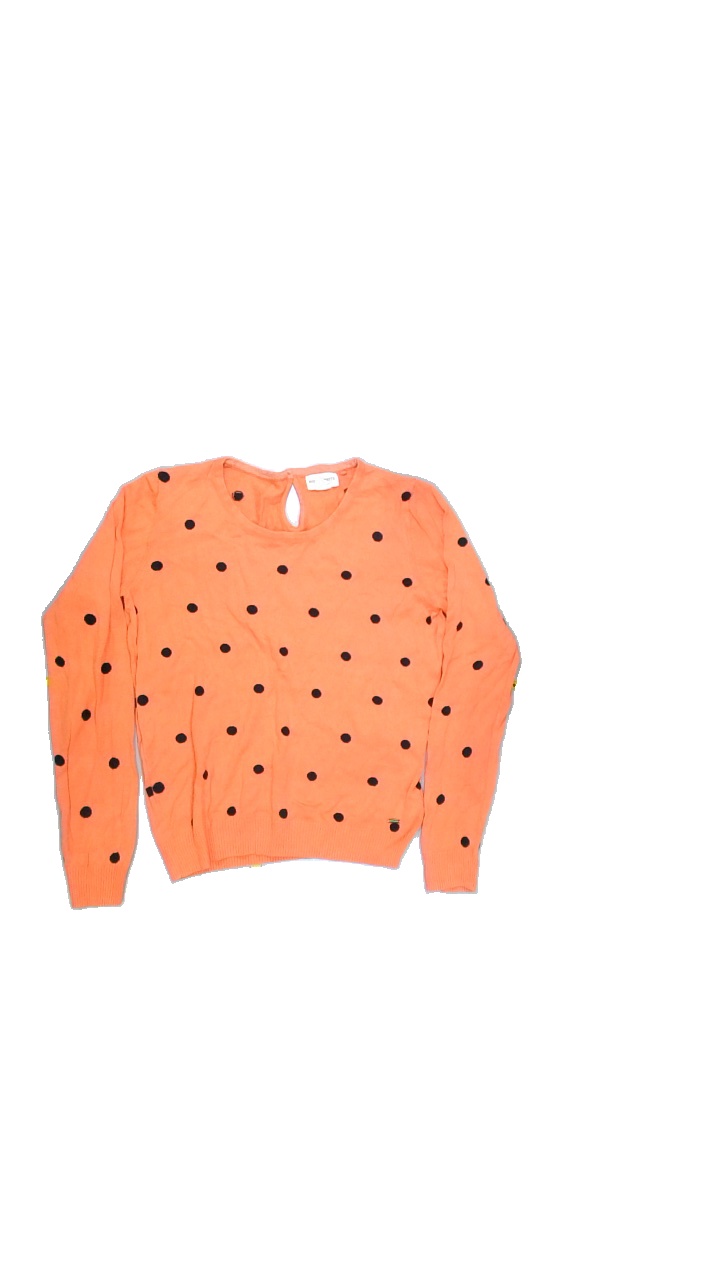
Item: Sweater (Ladies)
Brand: Holly And Whyte (lindex)
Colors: Orange, Blue
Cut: C-collar, Regular
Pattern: Dots
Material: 60%viscose 40%cotton
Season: All
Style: No trend
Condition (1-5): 3
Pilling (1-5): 3
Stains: No
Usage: Export
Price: <50